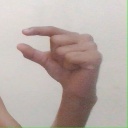
अक्षर: ग